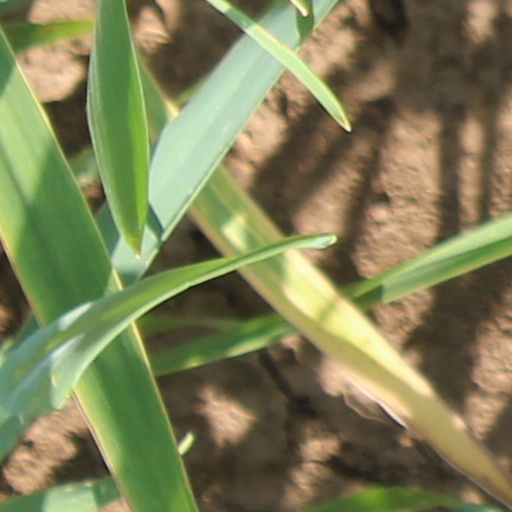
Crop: wheat